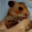
Label: hamster